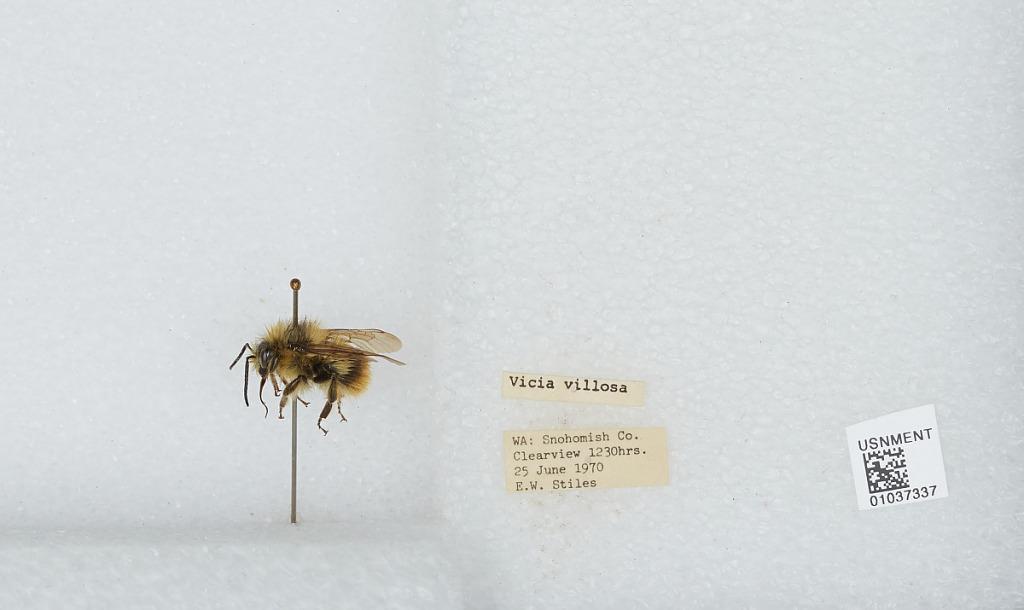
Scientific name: Bombus (Pyrobombus) mixtus Cresson
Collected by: E. Stiles
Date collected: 1970-6-25
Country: United States
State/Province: Washington
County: Snohomish
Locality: Clearview
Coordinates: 47.8292, -122.145